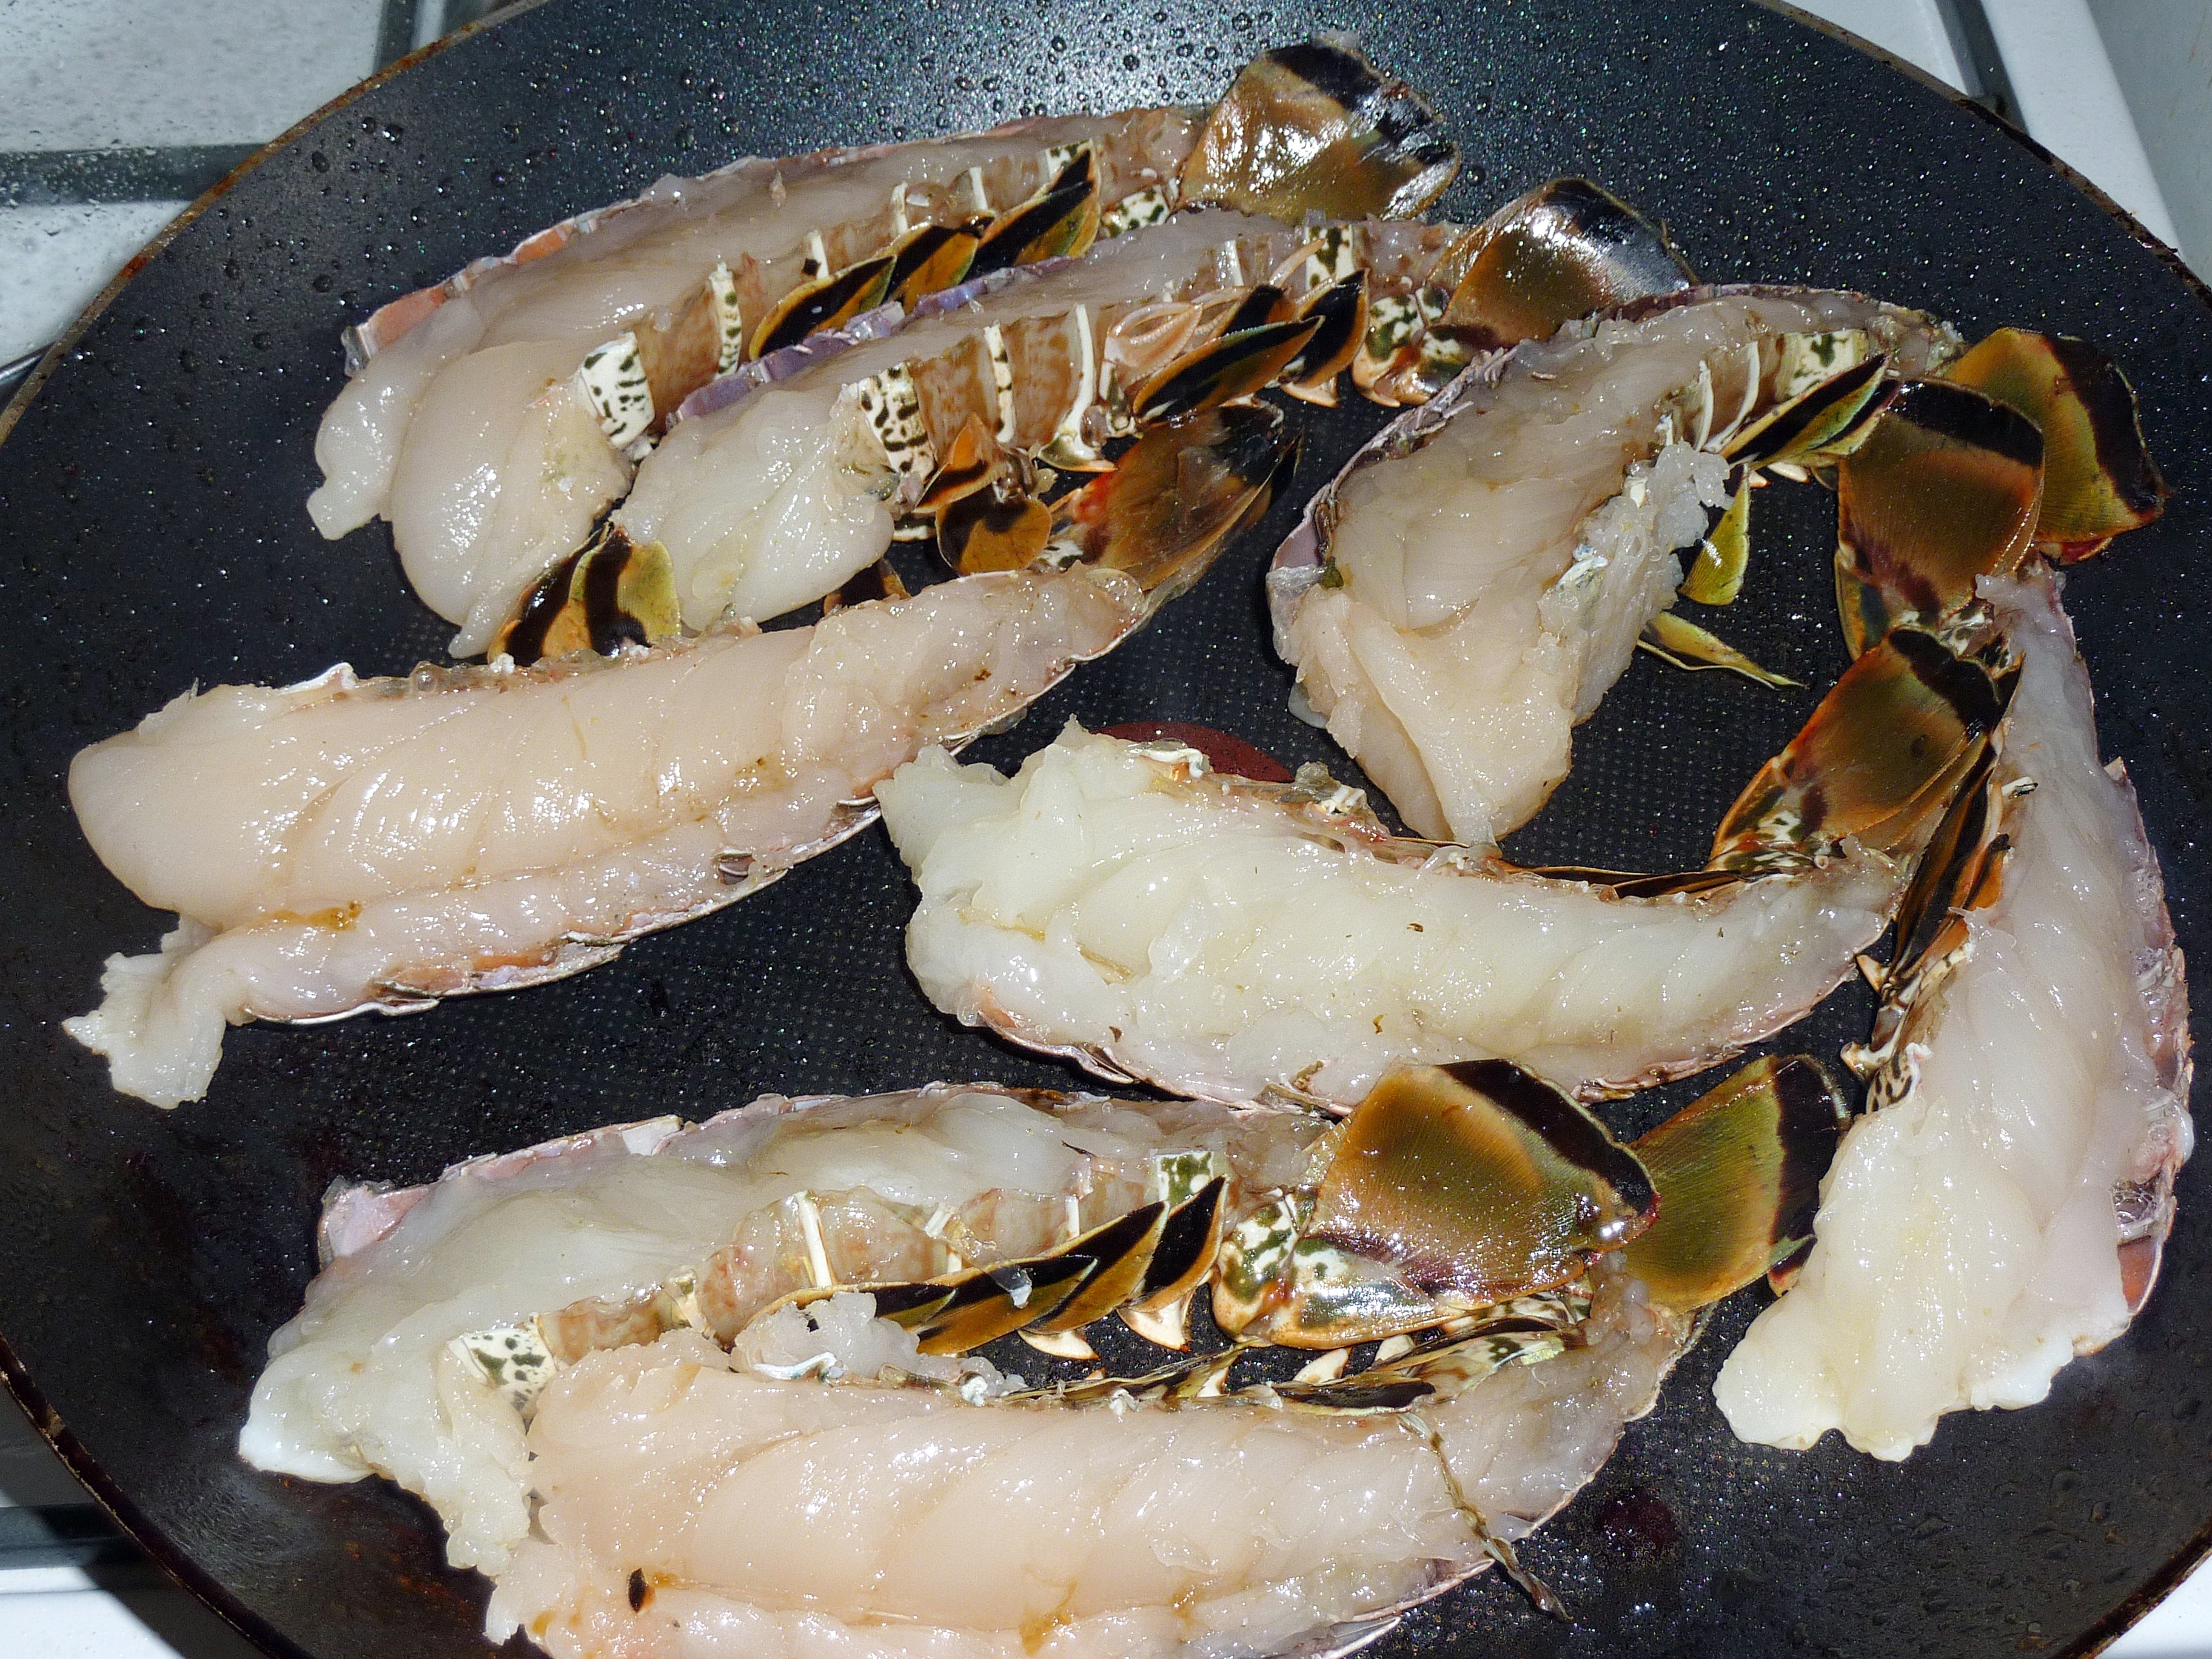
sea, dish, food, fishing, seafood, kitchen, fish, cuisine, crab, invertebrate, crustacean, crayfish, king crab, decapoda, animal source foods, dungeness crab